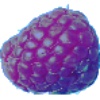
Label: Raspberry 1